Big Town Scandal

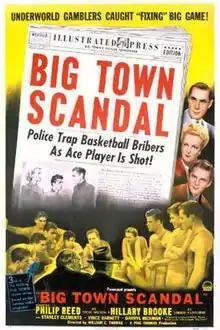
Theatrical release poster

Big Town Scandal is a 1948 American crime film directed by William C. Thomas and written by Milton Raison. The film stars Phillip Reed, Hillary Brooke, Stanley Clements, Darryl Hickman, Carl Switzer and Roland Dupree. It was released on May 27, 1948 by Paramount Pictures. The film was the fourth and last one in a series of four films based on the long-running radio program "Big Town".